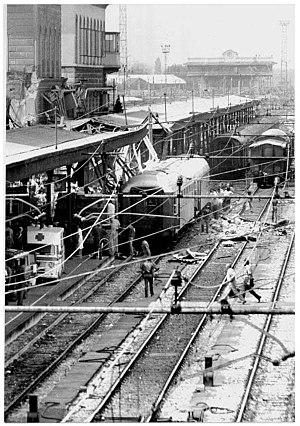
En Italie, les années de plomb recouvrent une période historique d'une quinzaine d'années, comprise entre la fin des années 1960 et le début des années 1980, pendant laquelle une tension politique poussée à l'extrême débouche sur des violences de rue, le développement de la lutte armée et des actes de terrorisme.